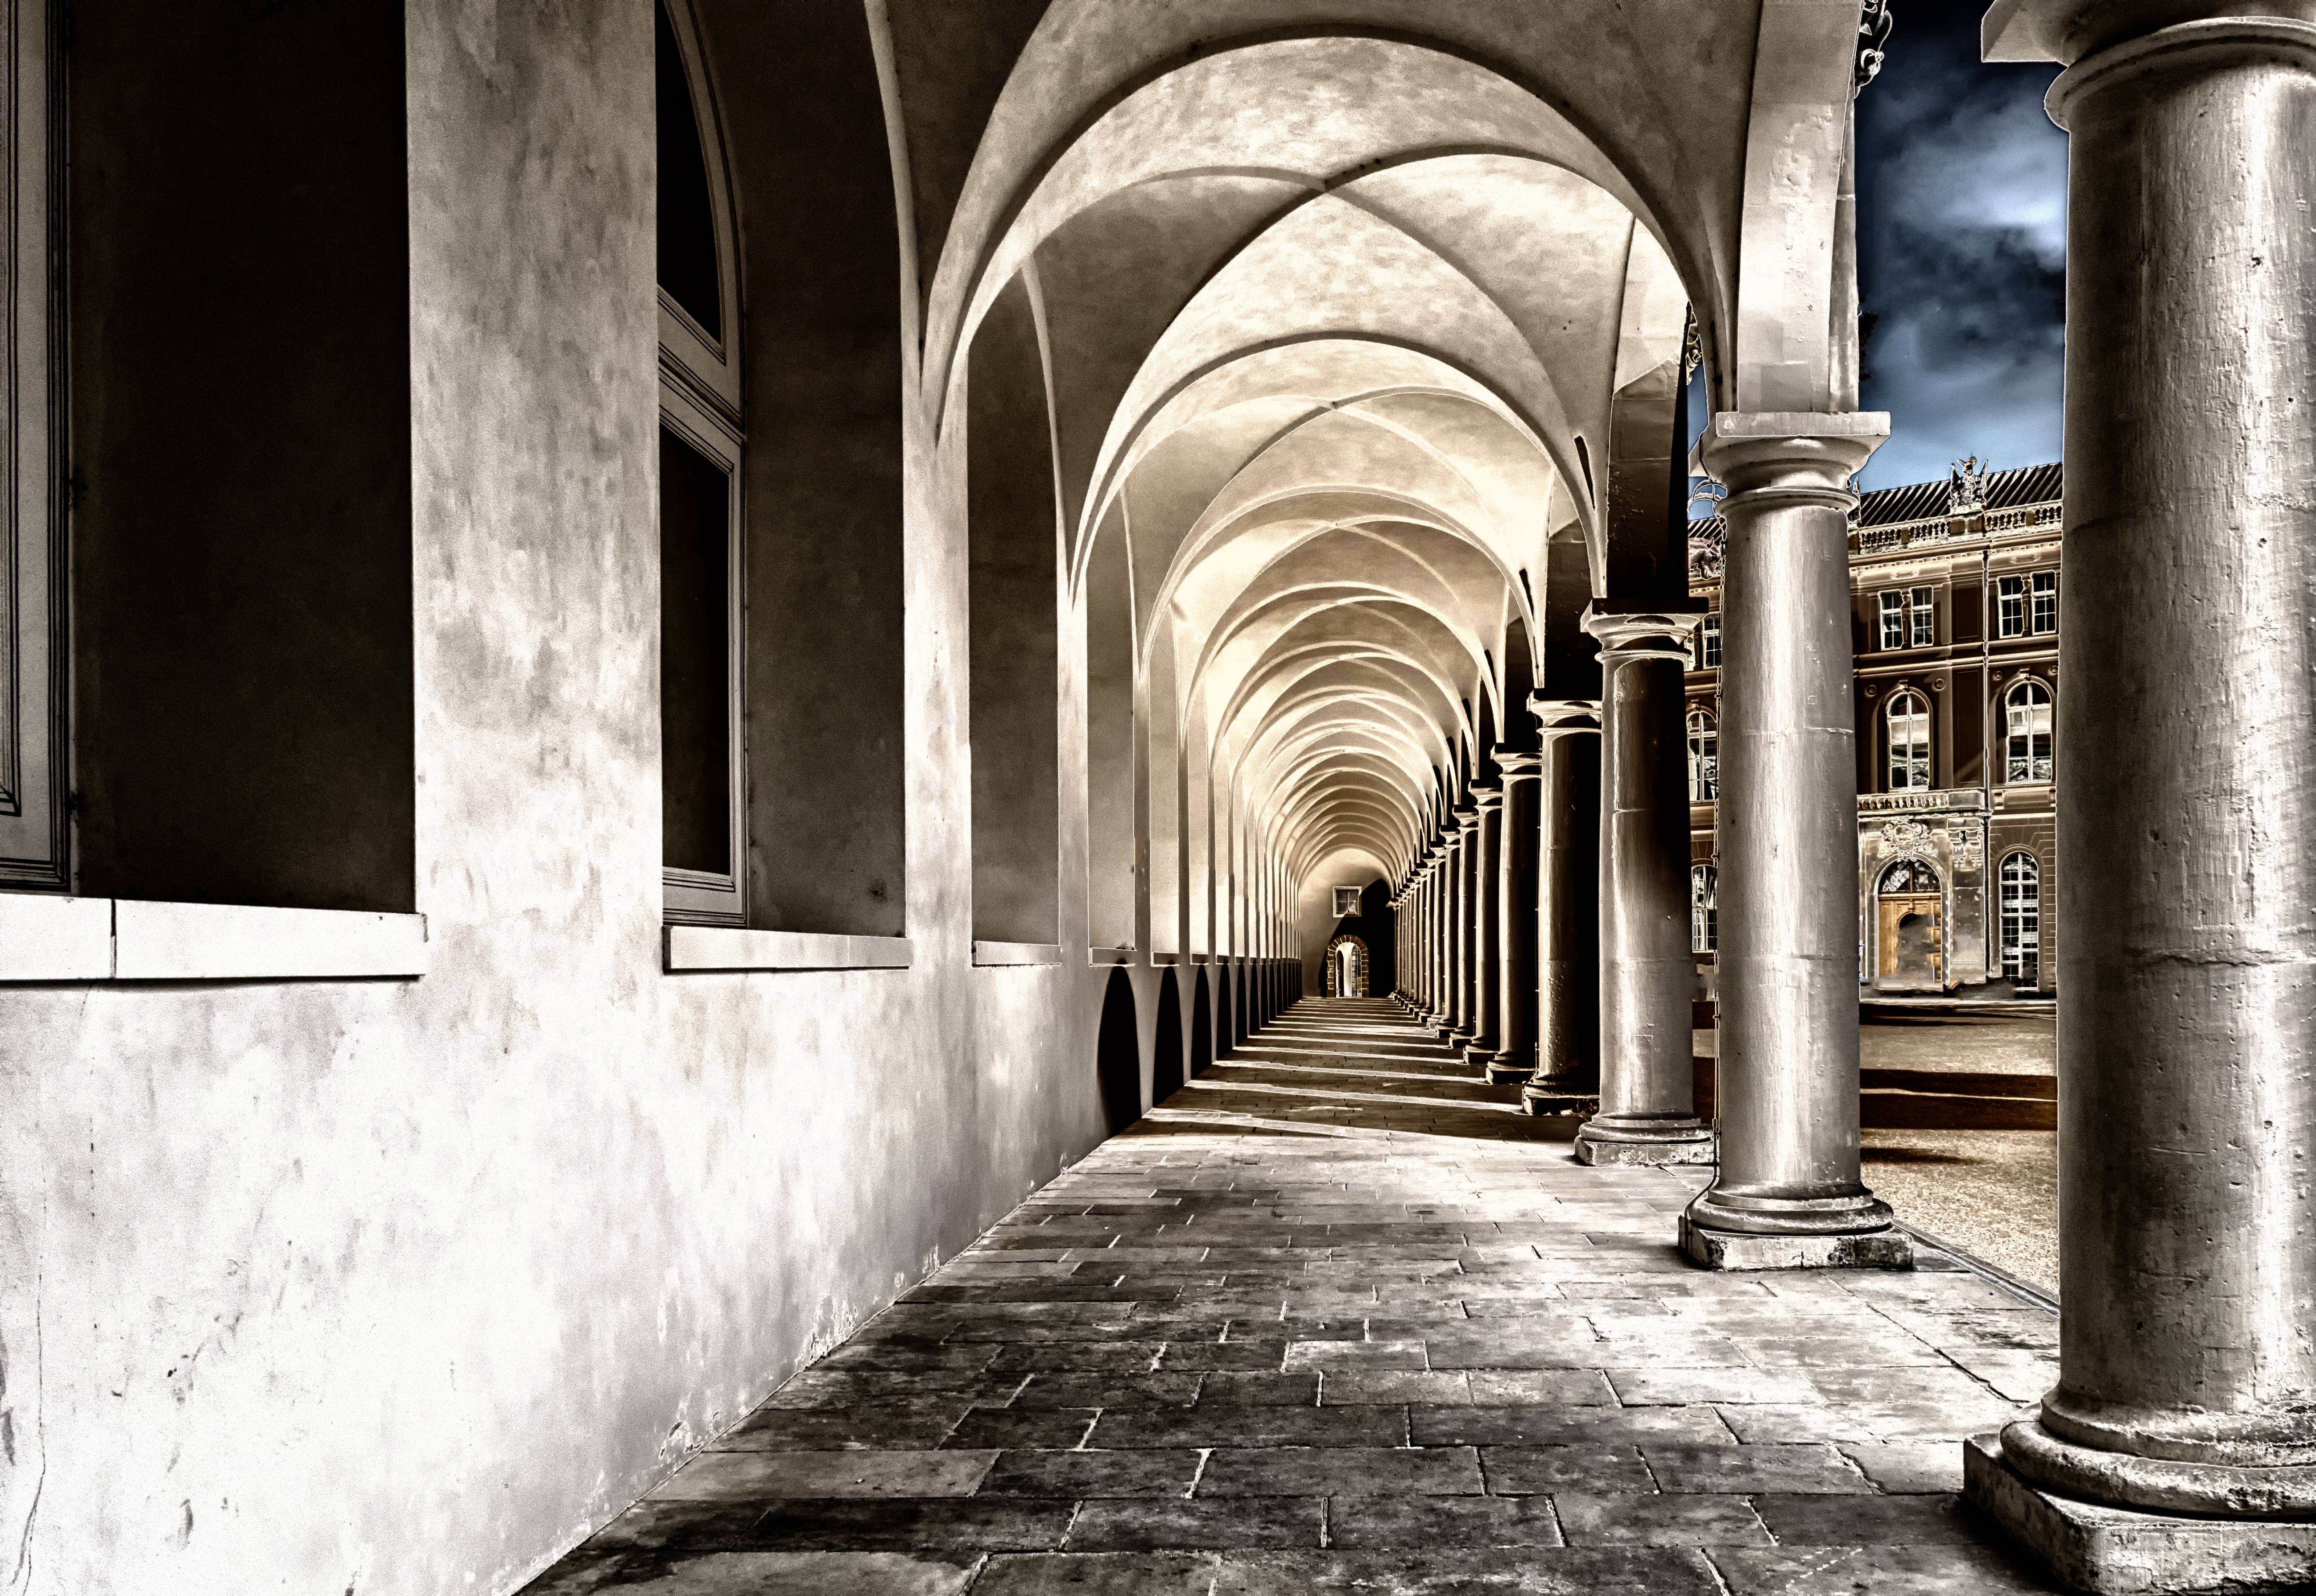
light, architecture, structure, alley, arch, column, shadow, darkness, church, monochrome, art, courtyard, temple, infrastructure, monastery, symmetry, germany, arcade, vault, cloister, historically, baroque, saxony, gang, dresden, artfully, monastery church, urban area, ancient history